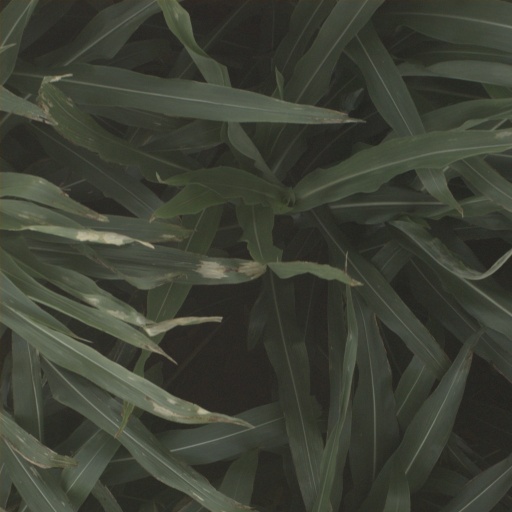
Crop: sorghum